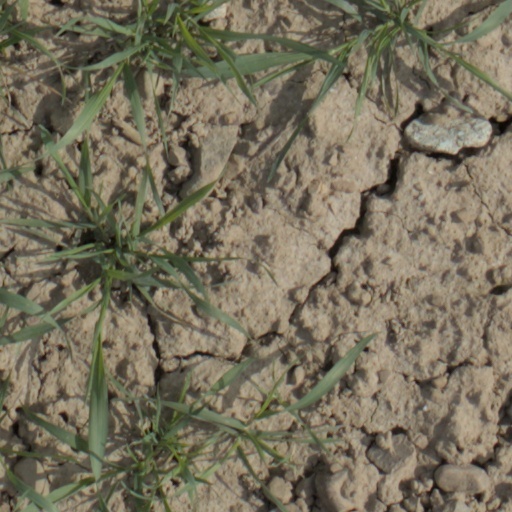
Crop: wheat